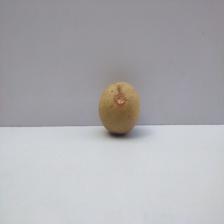
Size: Medium